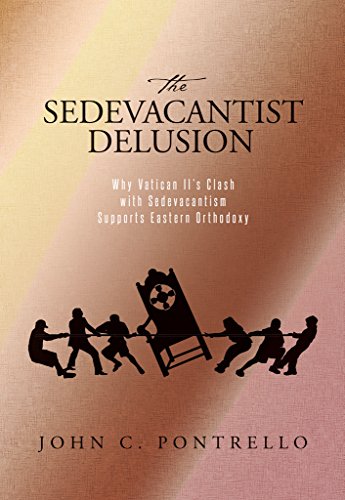
The Sedevacantist Delusion: Why Vatican II's Clash with Sedevacantism Supports Eastern Orthodoxy
Category: Buy a Kindle
About the Author John C. Pontrello is a former Sedevacantist activist and seminarian in a traditional Catholic religious community. Prior to his association with traditional Catholicism, he managed an investment planning practice for many years. He currently resides in Western New York.
Features: The Sedevacantist Delusion | concerns the new face of Roman Catholicism introduced with Vatican II (1962–1965) and its most antagonistic enemy since the Protestant Reformers: the Sedevacantists. | The Sedevacantists believe that the Church under Pope Francis is a substantially different organism than the Roman Catholic Church. Maintaining that today’s Church has been a counterfeit sect since the commencement of the reforms called for at Vatican II, they believe they are engaged in a battle of epic proportions for the one true Church of Jesus Christ. | In provocative style, lifelong Catholic and former Sedevacantist John C. Pontrello wrote this book with the objective of proving that Sedevacantism violates fundamental doctrines of the Church and is therefore heretical. But in making his case, he does not shy away from the truth Sedevacantism brings to light about the Catholic Church: Pope Francis is the real pope but only because the Church can fail and defect in contradiction of its own terms yet still remain the Catholic Church of the ages. | With its critical examinations of the doctrines of indefectibility, visibility, apostolicity, and the papacy, it will be difficult, if not impossible, for the Catholic faithful to look at the Church in the same way after reading this probing book.